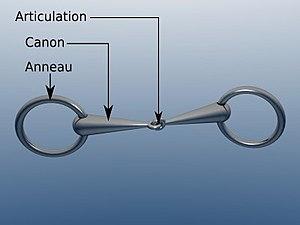
Schéma annoté d'un mors simple à anneaux.
Le mors est une pièce de harnachement, le plus souvent métallique, insérée dans la bouche d'un équidé, généralement un cheval. En complément avec le filet ou la bride et équipé de rênes, il permet à un cavalier de contrôler la vitesse et la direction de sa monture grâce à ses mains. Il existe de nombreux modèles de mors différents.
L'anneau de mors est l'anneau situé sur le côté du mors d'un cheval, en particulier le mors de filet. Il est utilisé comme point d'ancrage sur les joues du cheval entre la bride et les rênes. Il a également un effet sur l'action du mors. Par conséquent, la conception de l'anneau est une chose à considérer lors du choix d'un mors pour un cheval. Il existe différentes formes d'anneaux. Il y a aussi des différences dans la popularité d'un modèle donné d'une discipline à l'autre et de région géographique à l'autre.